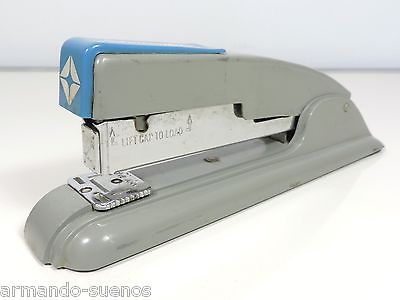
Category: stapler